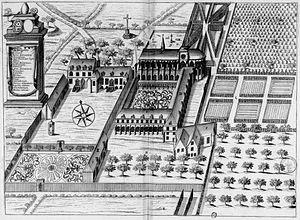
Planche gravée du 17ème siècle représentant l'abbaye Notre-Dame de Nogent-sous-Coucy, dans le livre Monasticon Gallicanum.
L'abbaye de Nogent-sous-Coucy est une ancienne abbaye de moines bénédictins située près de Coucy-le-Château-Auffrique, dans le département de l'Aisne sur la rive droite de la rivière Ailette.